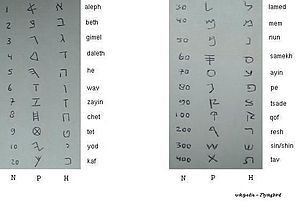
Fønikien / Sprog og litteratur
Fønikisk alfabet og det tidlige hebraiske alfabet var hovedgrene i kanaanittisk alfabet, som igen var én af fire hovedgrene af det nordsemitiske alfabet, som udviklede sig i middelhavsområdet omkring år 1000 f.Kr.